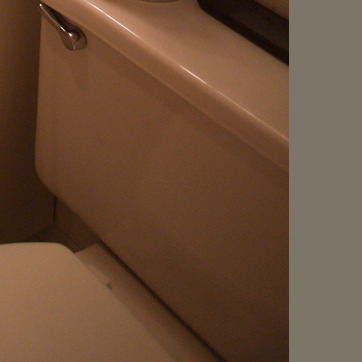
Material: ceramic